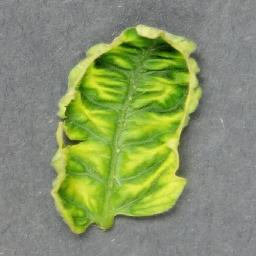
Label: Tomato___Tomato_Yellow_Leaf_Curl_Virus